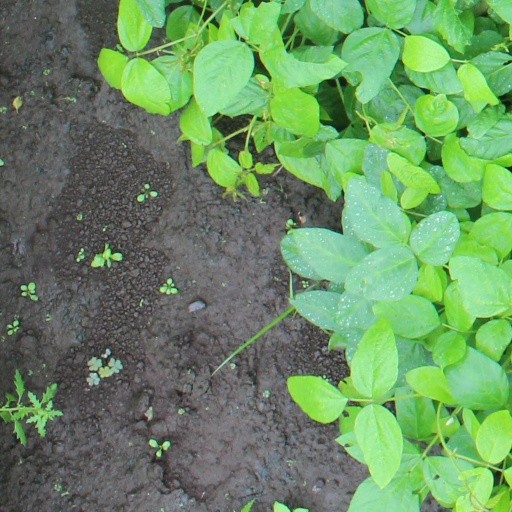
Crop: soybean